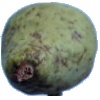
Label: pear_stone